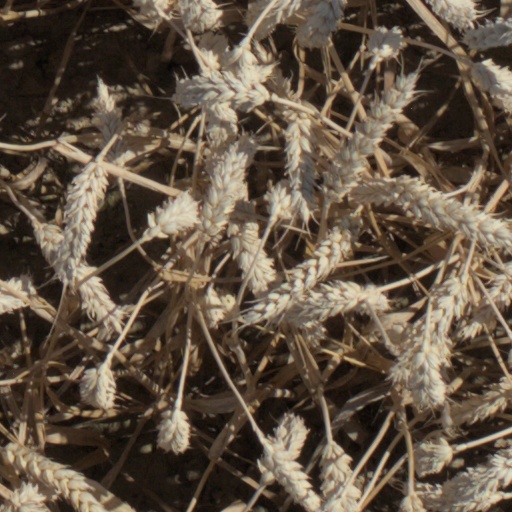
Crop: wheat